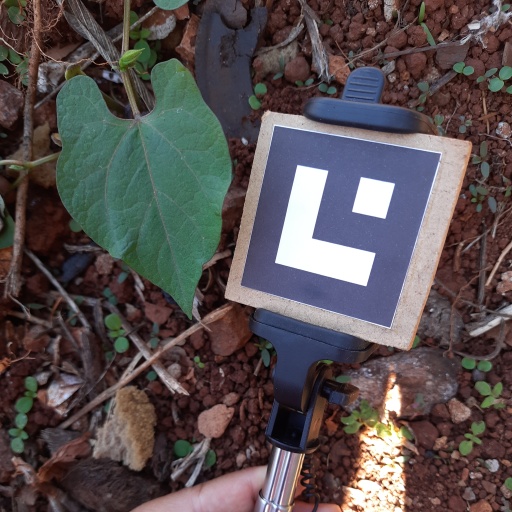
Observations: wavy surface, no eating holes, under shade